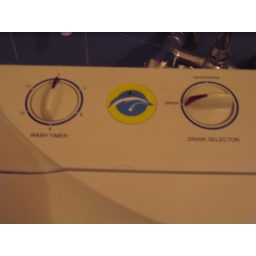
This shows the wash timer and the wash/rinse and drain knob. After washing, you change to drain setting and the water in the wash tub drains.